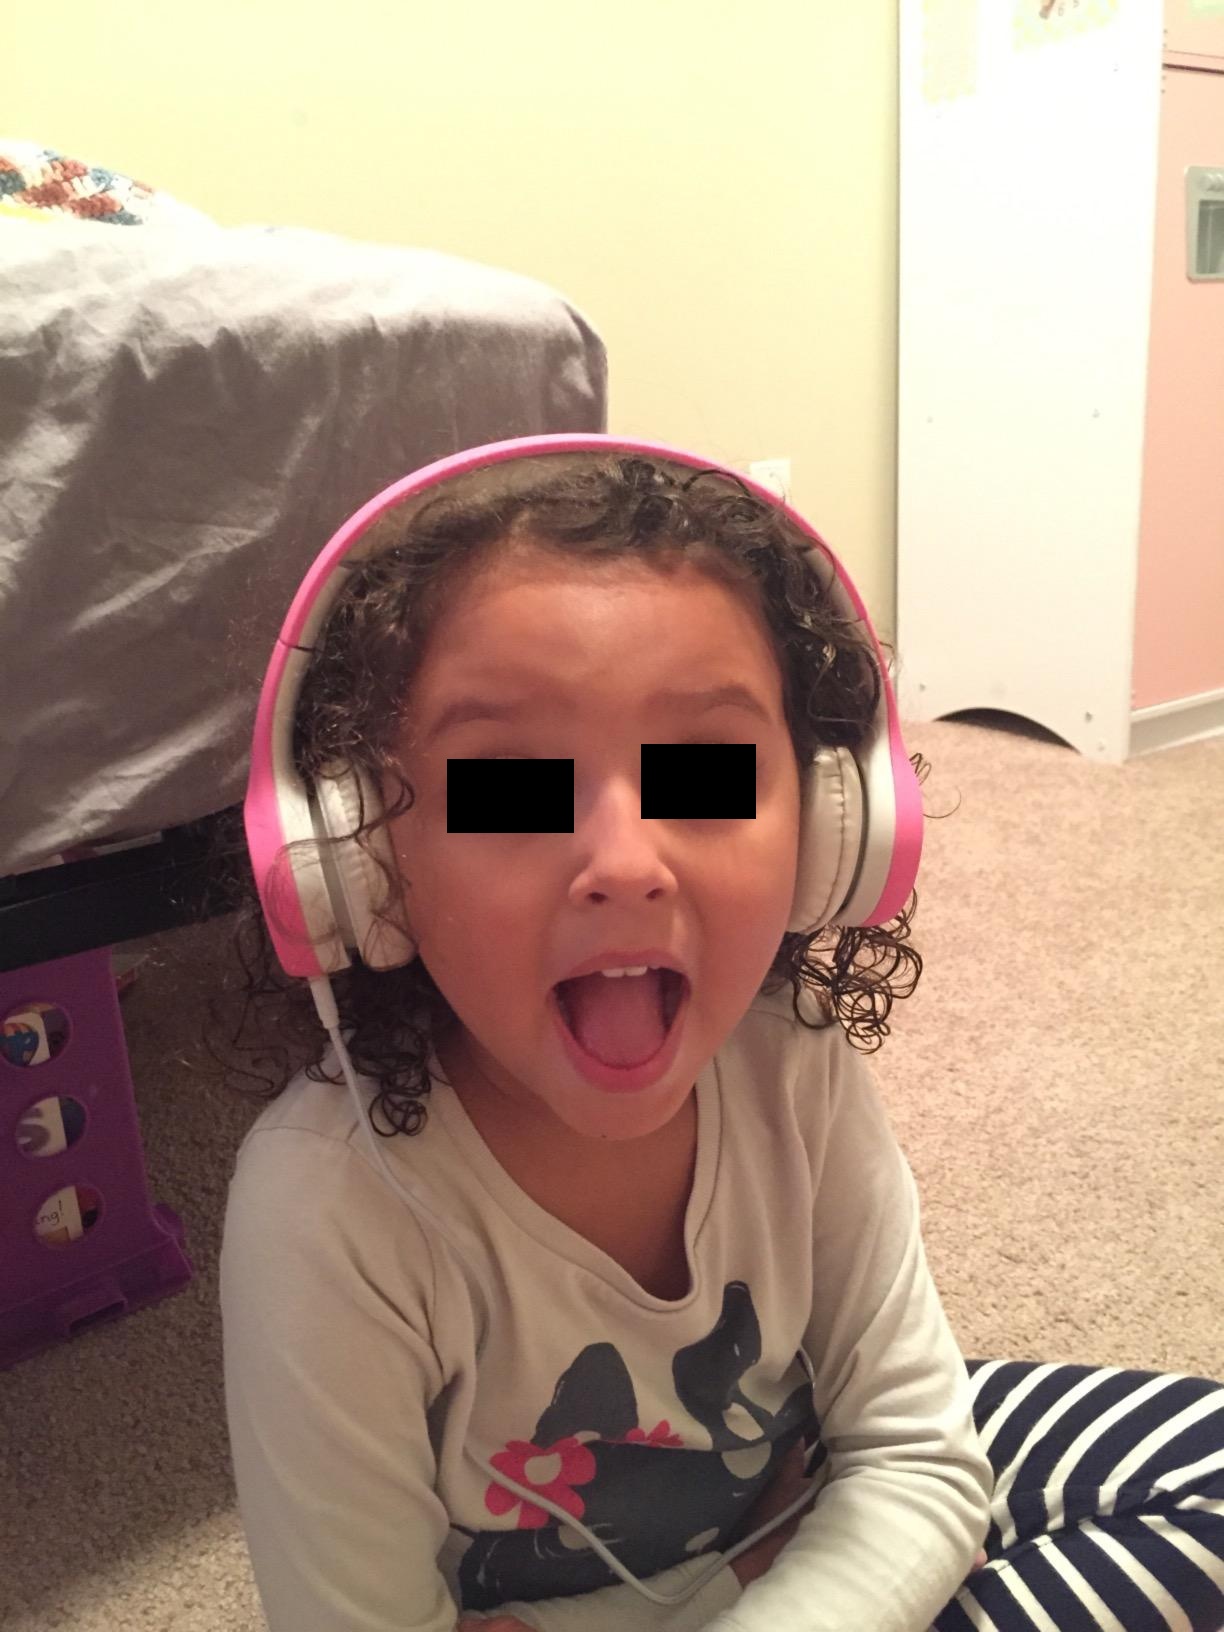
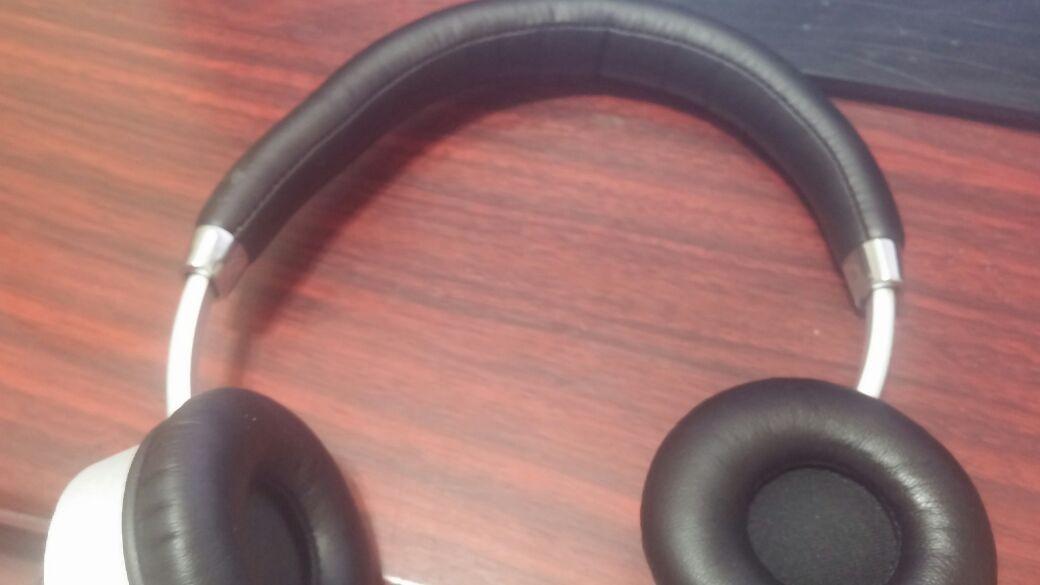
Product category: headphones
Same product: no